Louise Belcourt

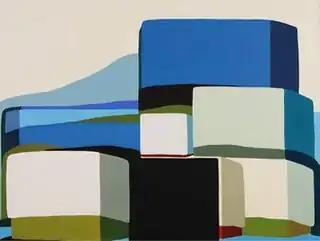
Louise Belcourt, "Mound #12", oil on panel, 22” x 29”, 2012.

Louise Belcourt (born 1961) is a Canadian-American artist based in New York, known for elusive, largely abstract paintings that blend modernist formal play, a commitment to the physical world, and a visual language that shifts between landscape and the body, architecture and geometric form. "New York Times" critic Ken Johnson writes of her earlier work, "balancing adroitly between Color Field abstraction and Pop-style representation, Ms. Belcourt's paintings invite meditation on the perceptual, the conceptual and how our minds construct the world." Describing her later evolution, David Brody writes in "Artcritical", "Hard-nosed Canadian empiricism and Brooklyn grit seem to combine in Belcourt’s work to undermine stylistic stasis."